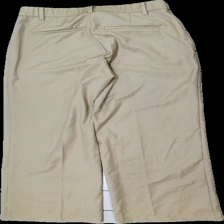
View: back
Type: Trousers
Category: Ladies
Brand: H&M
Colors: Beige
Material: 60% polyester, 40% cotton
Cut: Regular
Size: 40
Season: All
Price range: 50-100
Recommended usage: Reuse